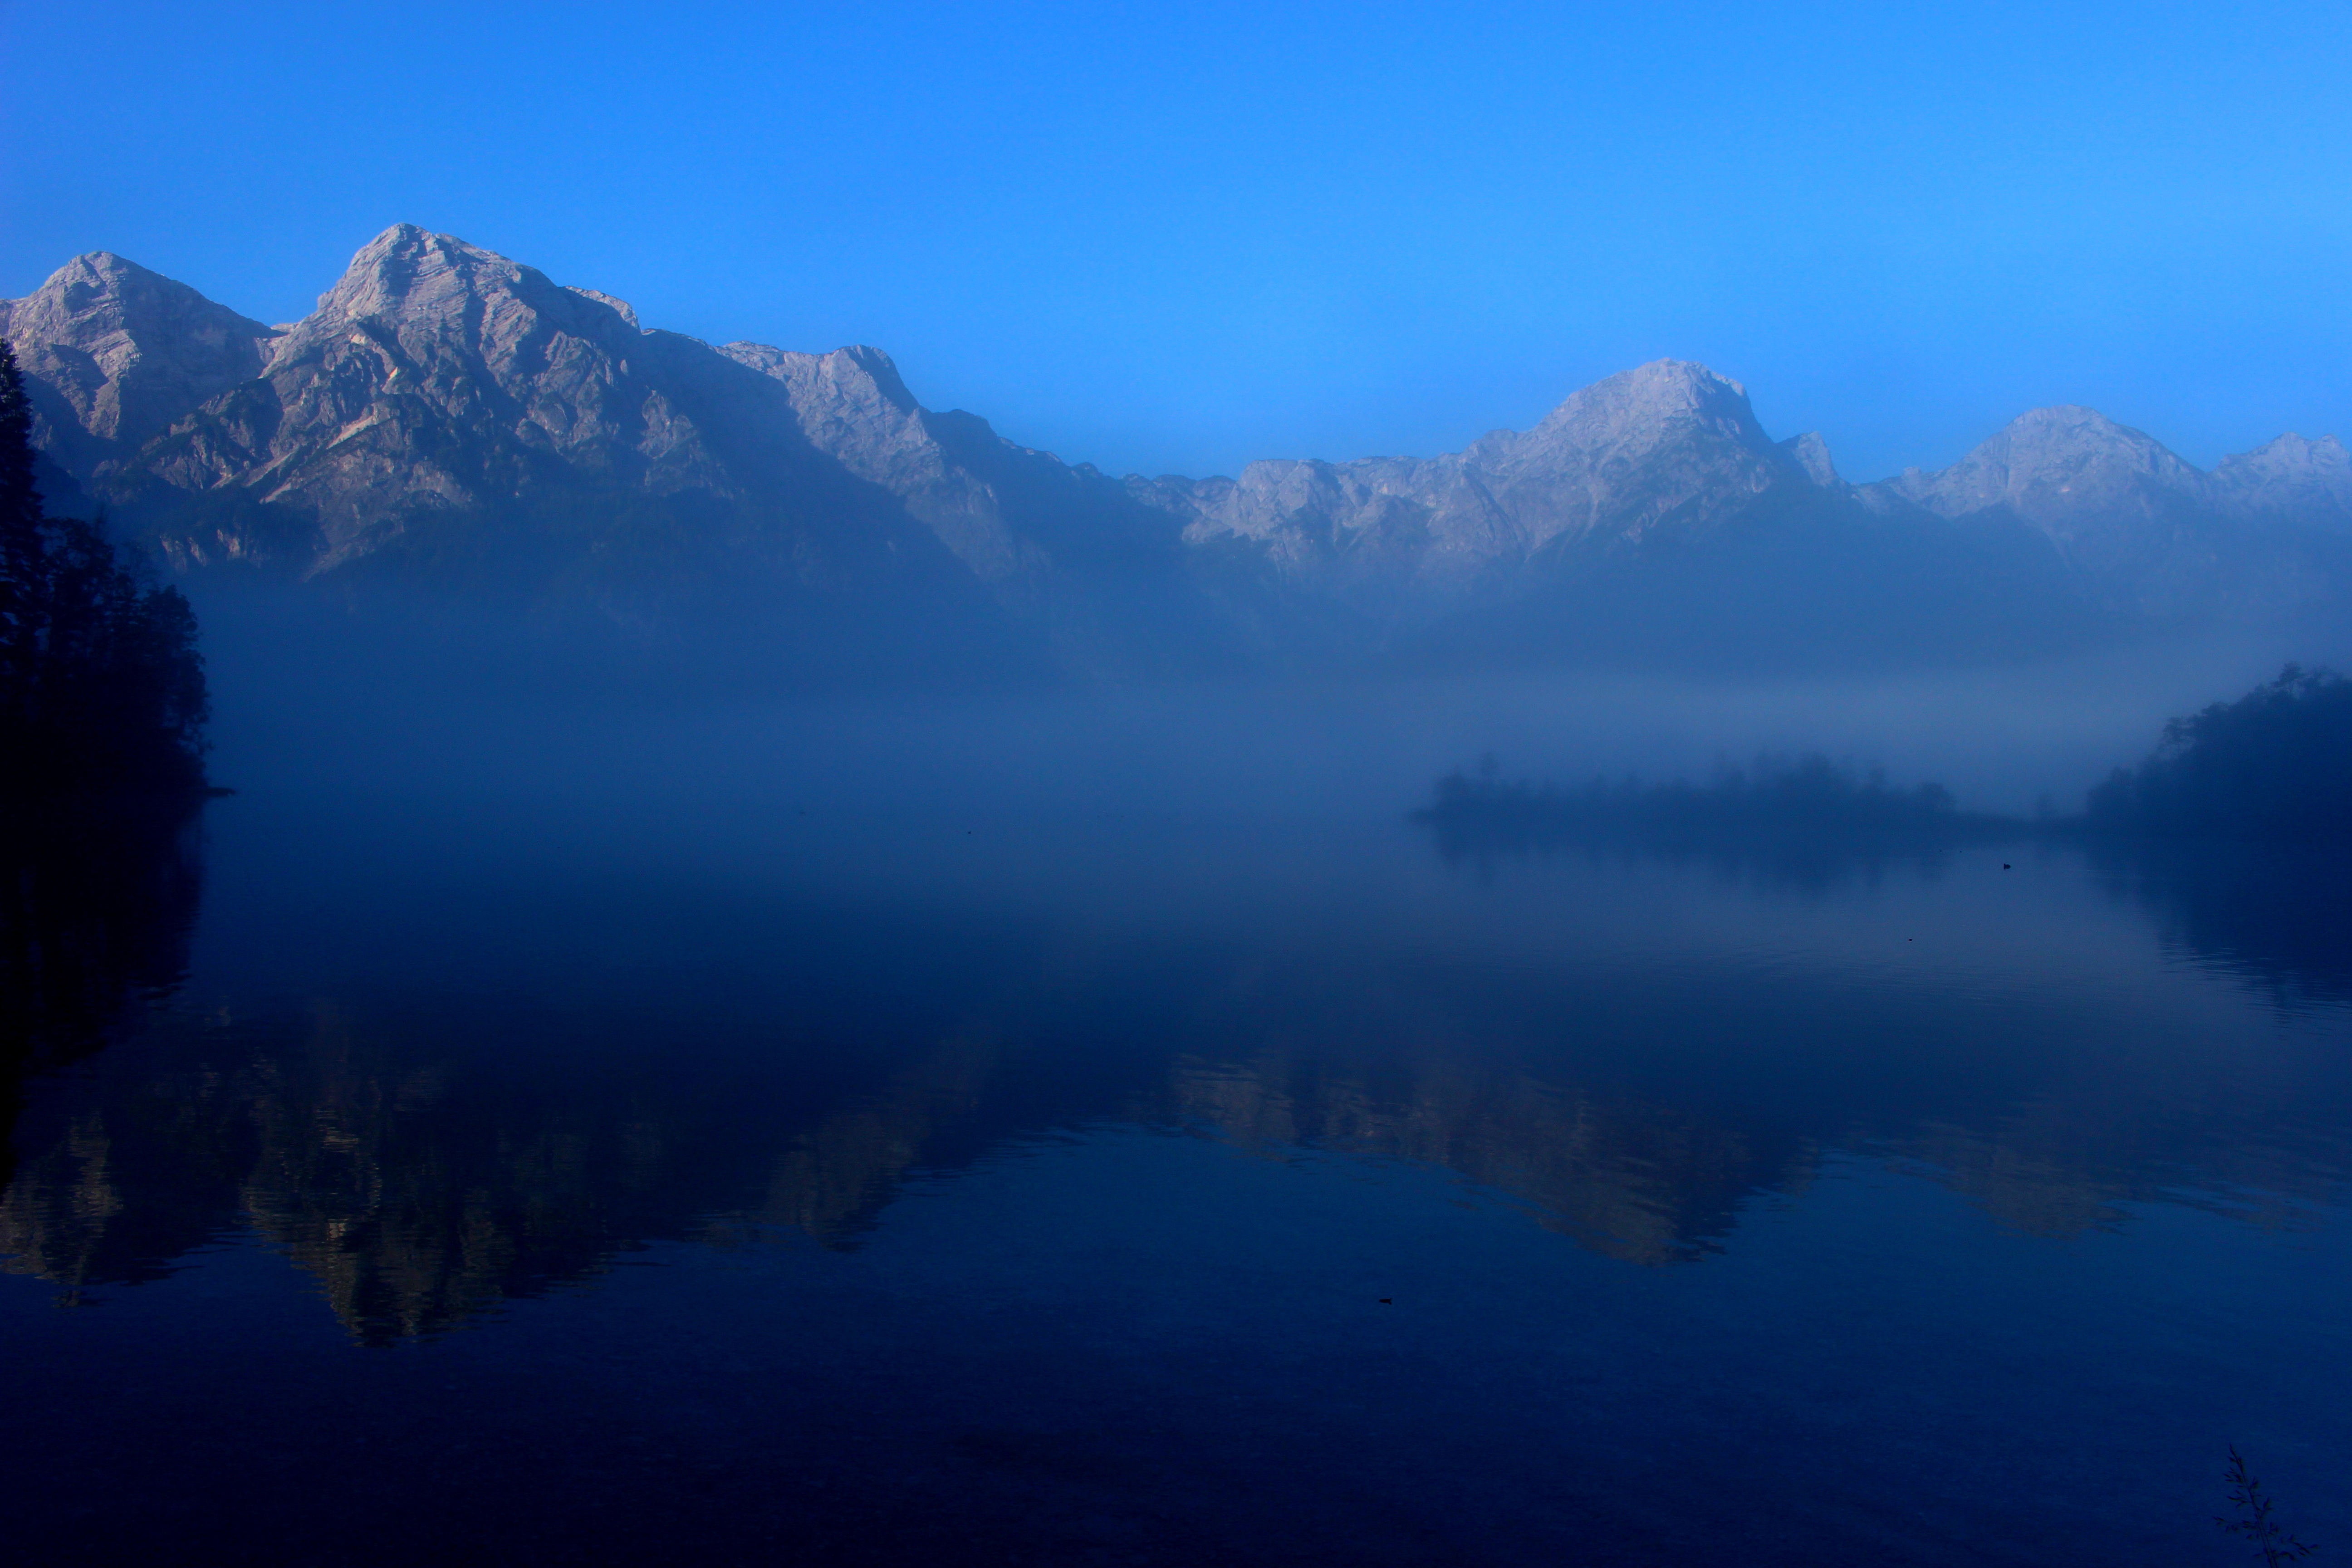
landscape, nature, mountain, cloud, sky, fog, sunrise, mist, sunlight, morning, lake, view, dawn, mountain range, dusk, reflection, haze, austria, mountains, loch, mirroring, landform, atmospheric phenomenon, mountainous landforms